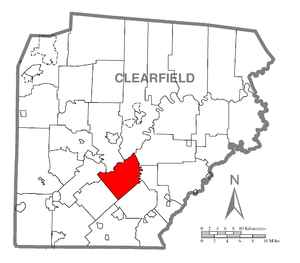
Knox Township est un township, situé au sud de la partie centrale du comté de Clearfield, aux États-Unis. En 2010, il comptait une population de 647 habitants.